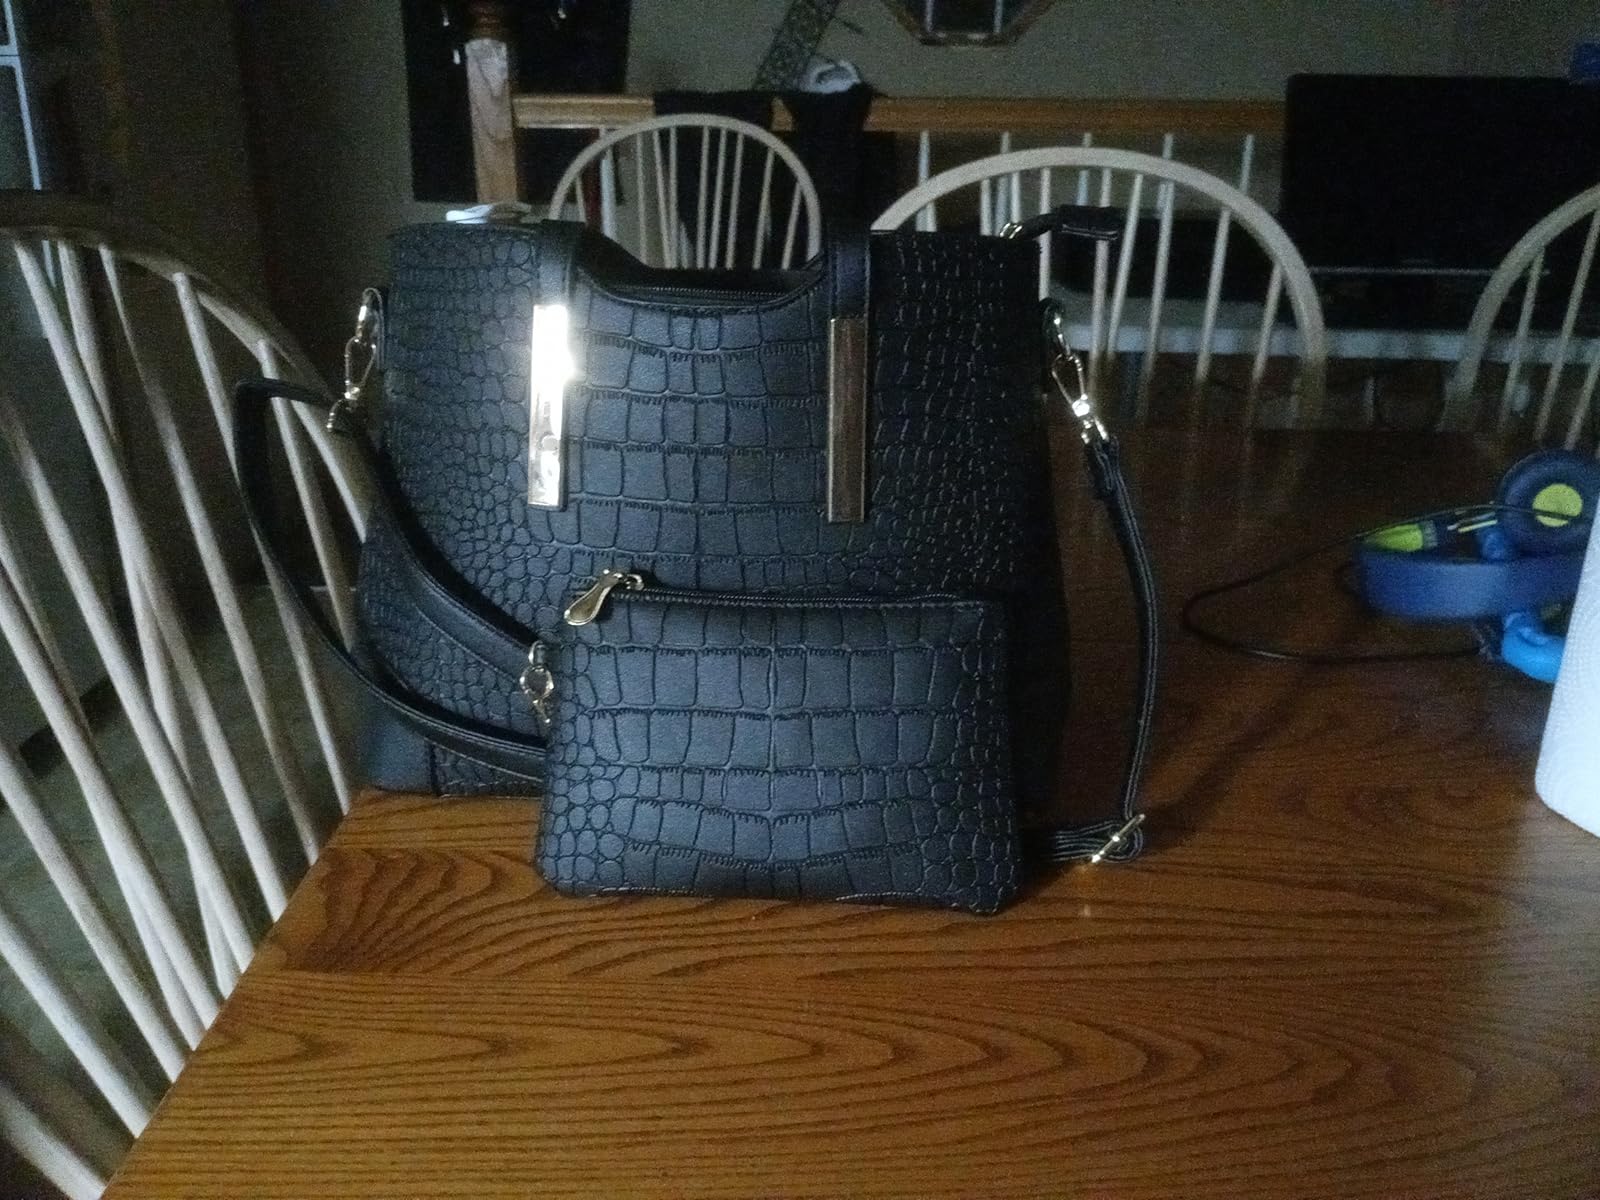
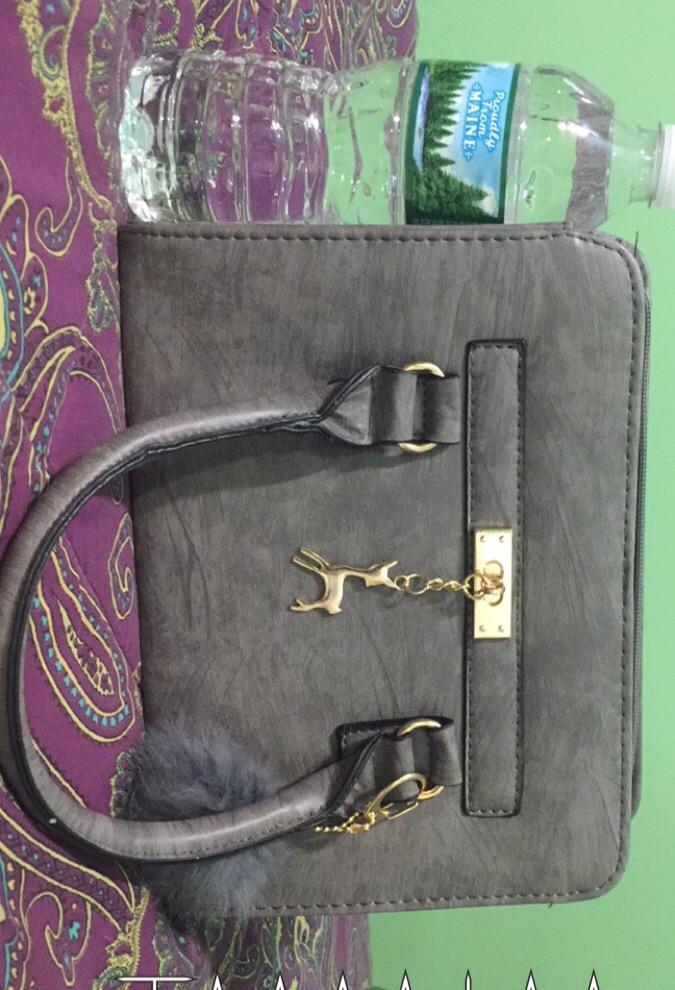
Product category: accessories_handbag
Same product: no